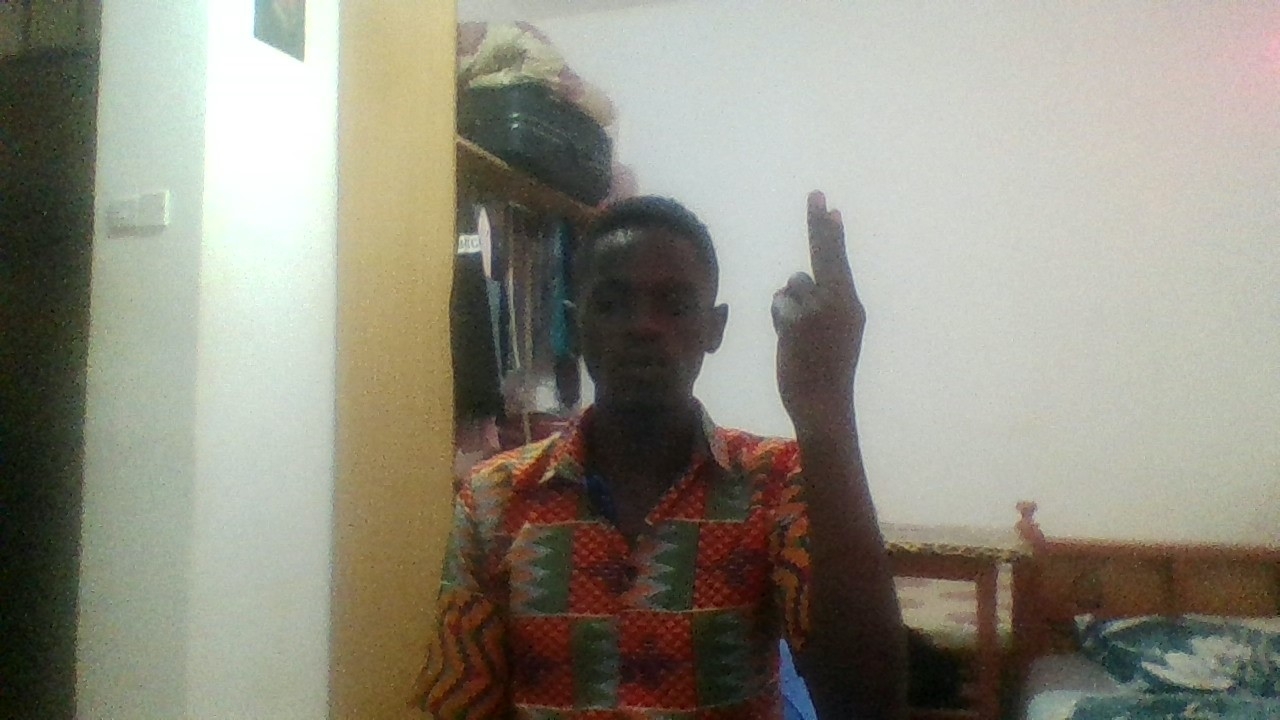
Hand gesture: two_up_inverted